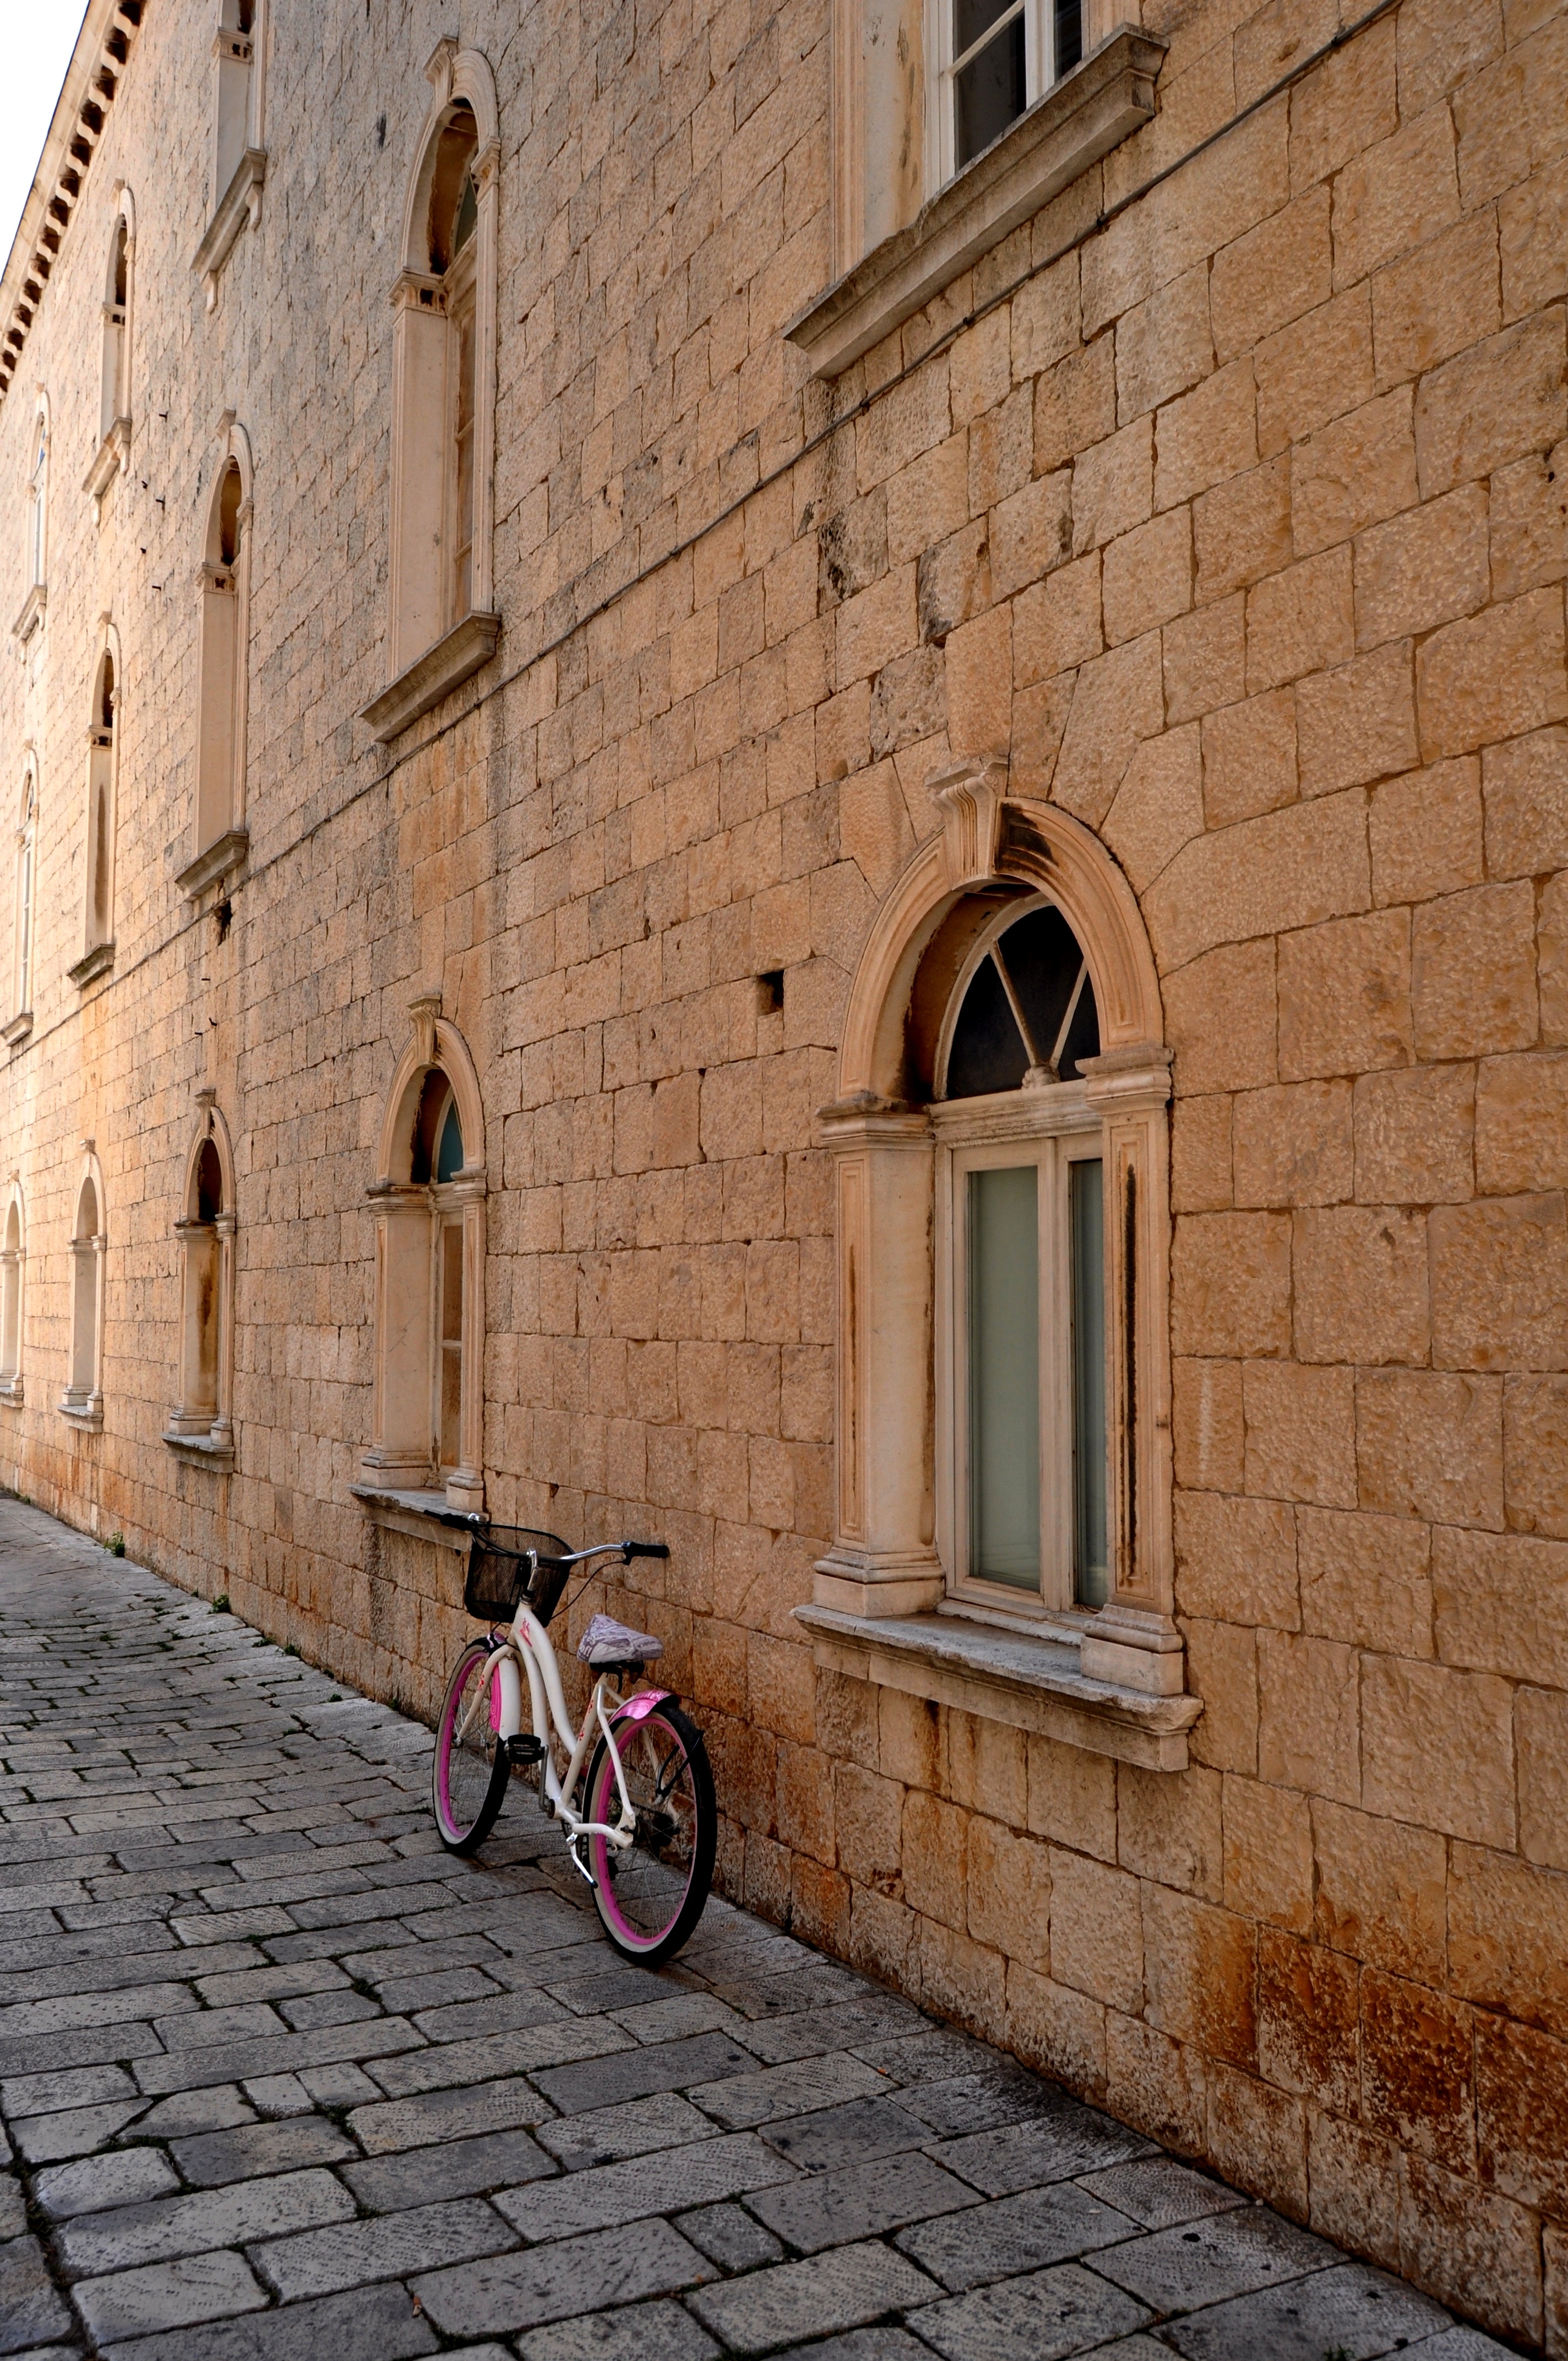
architecture, road, street, town, alley, bicycle, bike, wall, stone, travel, europe, mediterranean, facade, tourism, brick, croatia, heritage, unesco, middle ages, adriatic, dalmatia, trogir, ancient history